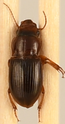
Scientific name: Cratacanthus dubius
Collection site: North Sterling NEON (STER), plot STER_029